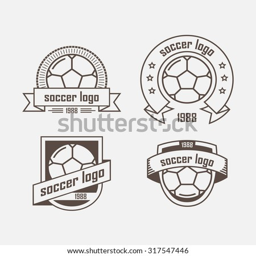
logo with a soccer ball and ribbon